All Cannings

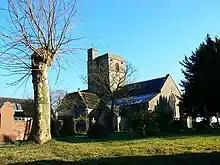
All Cannings Church from the northwest

The Church of England parish church of All Saints (St Anne until c.1928), which stands at the south end of the village, took its present form in the 14th and 15th centuries and was restored in the 19th. It is a Grade II* listed building.